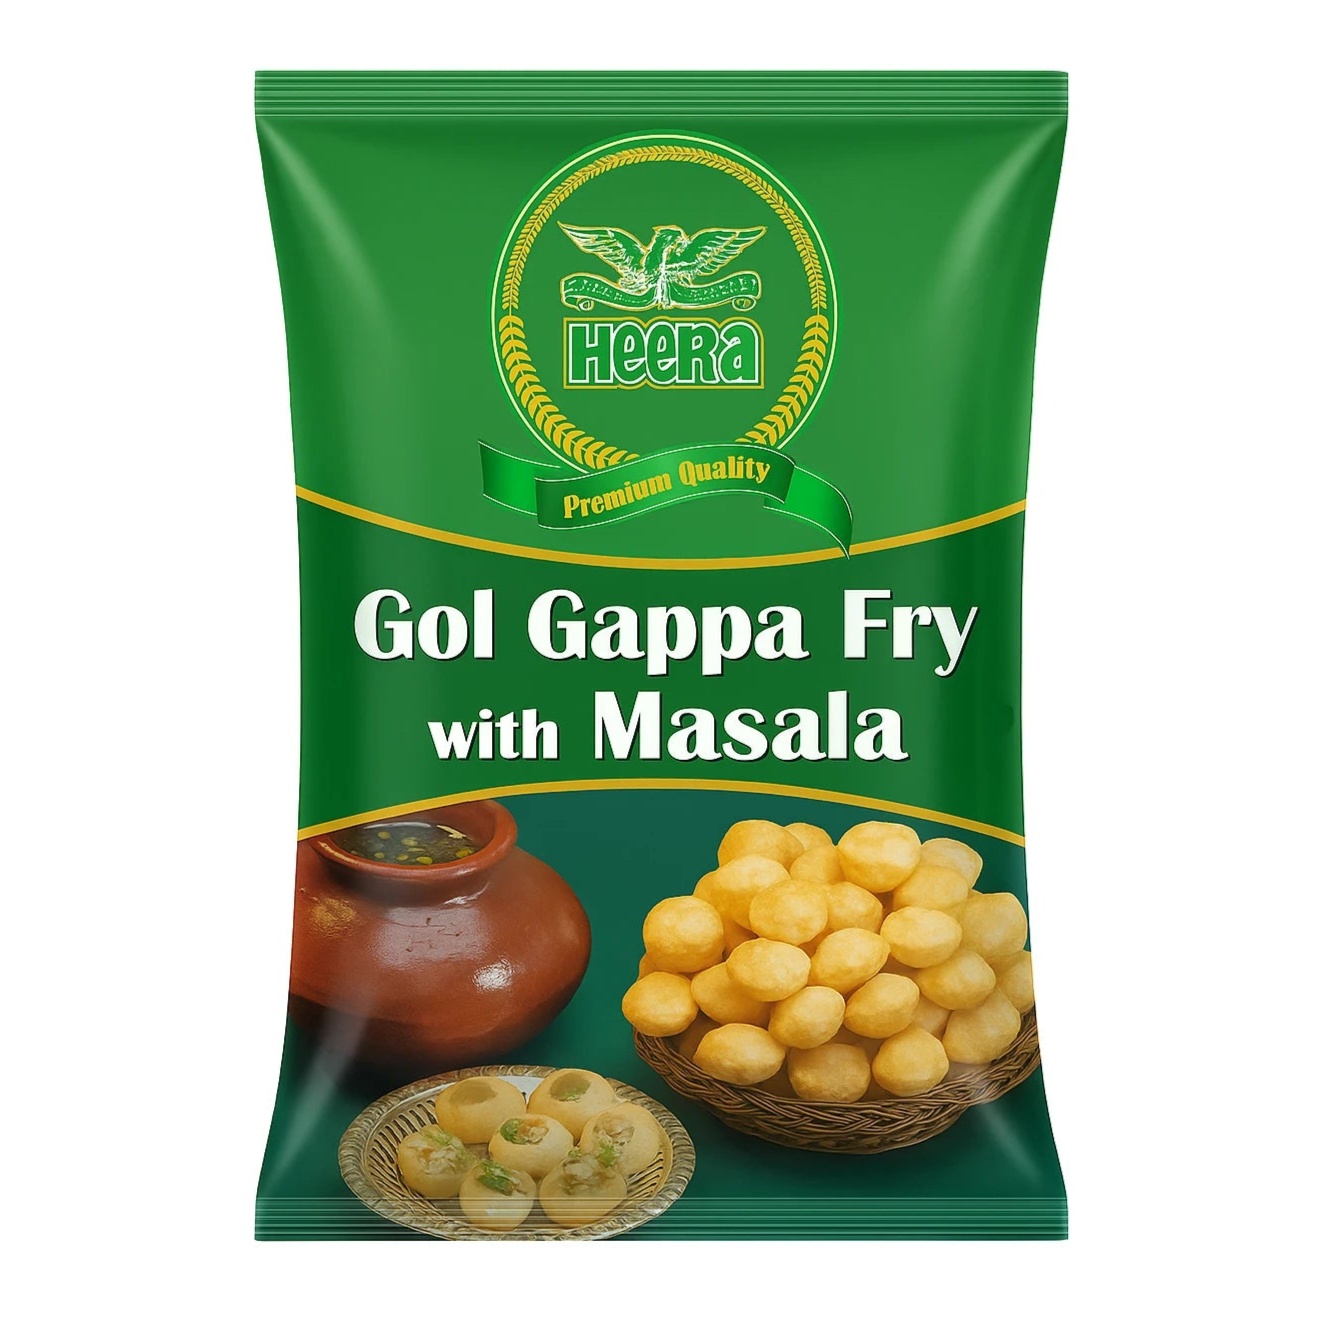
Heera Masala With Gol Gappa Fry - 250g
Heera Masala With Gol Gappa Fry 250g is perfect for preparing spicy and tangy gol gappas at home. Enjoy the street-food taste! Note: Packaging may vary.
Brand: KRG-HERGG
Category: Food, Beverages & Tobacco > Food Items > Fruits & Vegetables > Fresh & Frozen Vegetables > Gai Choy